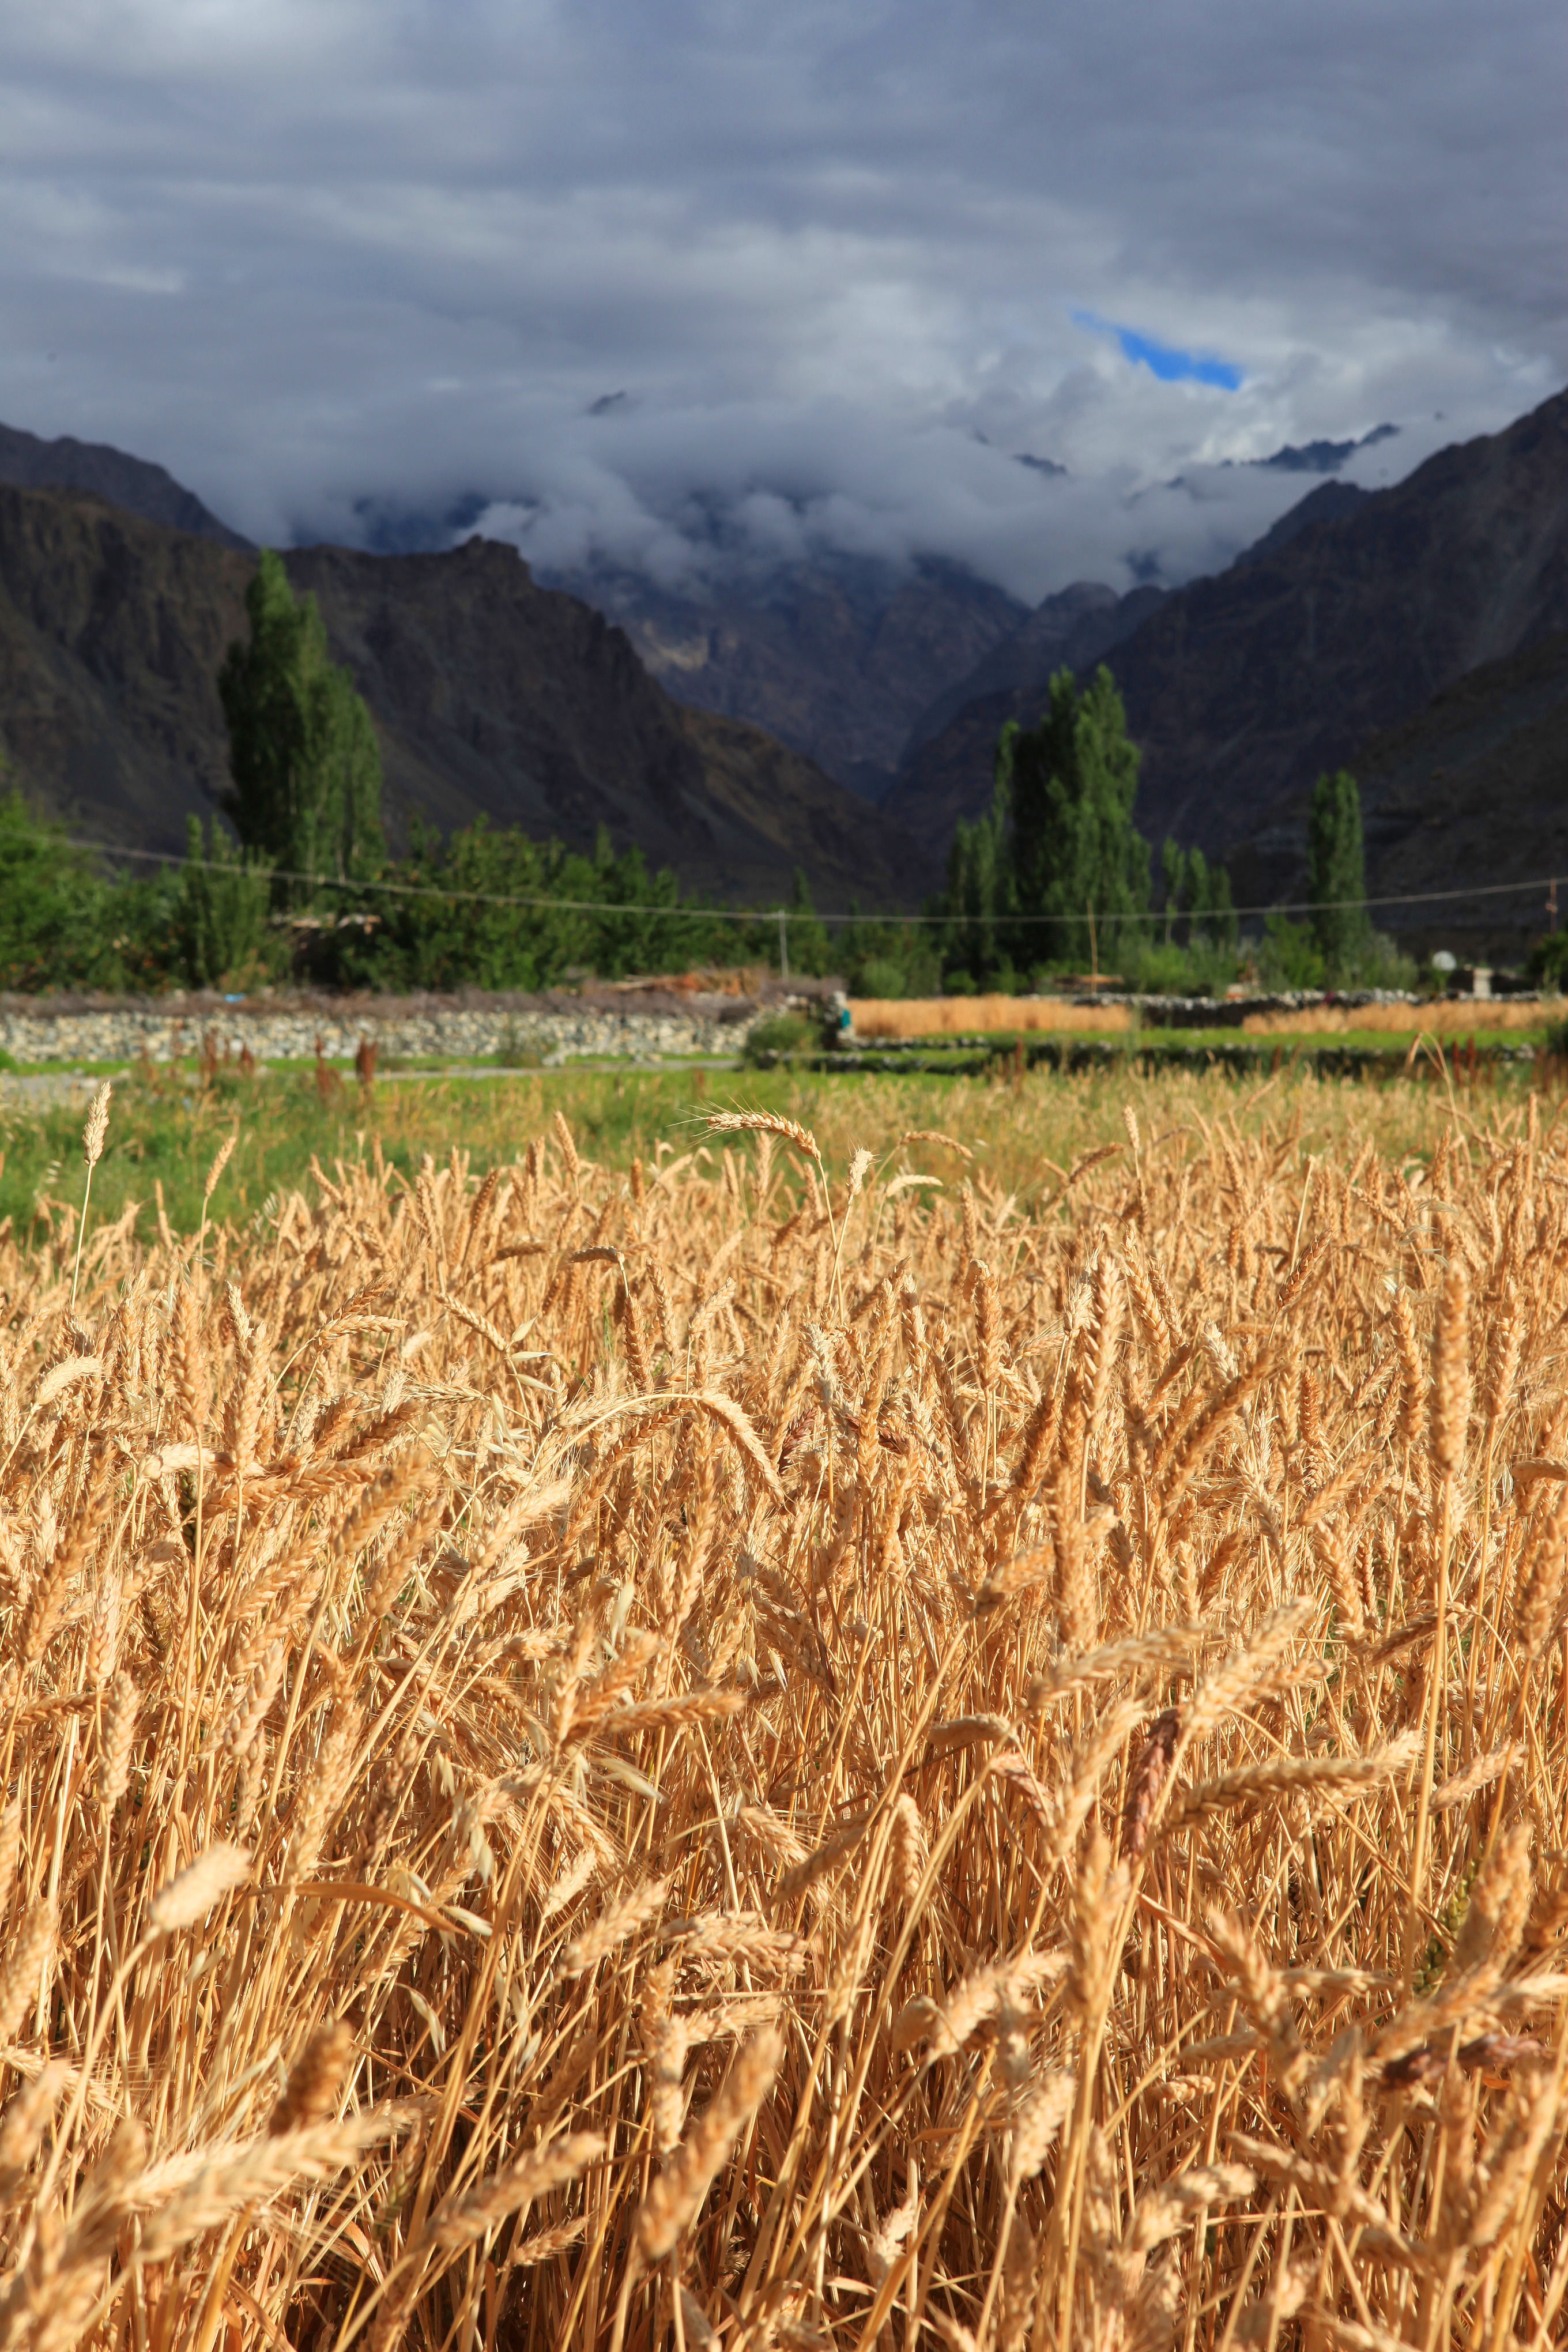
sky, field, crop, grass family, agriculture, wheat, grain, harvest, food grain, barley, rye, cereal, straw, commodity, grass, ecoregion, triticale, grassland, hay, plain